Dynamite

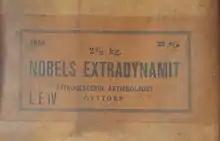
"Nobels extradynamit" manufactured by Nobel's old company, Nitroglycerin Aktiebolaget

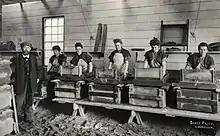
Women mixing dynamite at Nobel's Ardeer factory, 1897

Dynamite was invented by Swedish chemist Alfred Nobel in 1866 and was the first safely manageable explosive stronger than black powder.